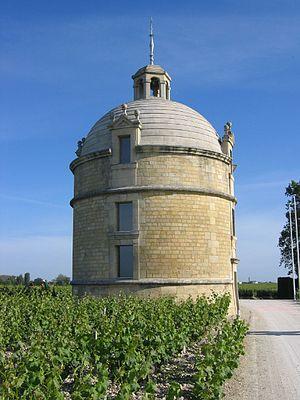
La tour du château Latour à Pauillac, Gironde